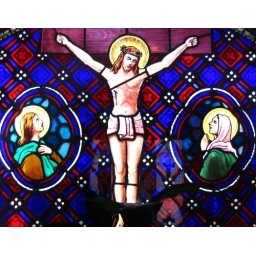
Stained glass window at the Metropolitan Cathedral in Buenos Aires, Argentina